Quinta da Bica

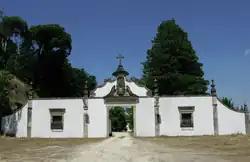
Quinta da Bica

The Quinta da Bica is a Portuguese quinta located near Seia, in the Beira region. It is the origin of the reputed "Quinta da Bica" wines, which were among the founding wines of the Dão wine region, as well as being among the first wines in Portugal to be estate bottled. The estate's manor, commonly known as "Casa da Bica", is currently the seat of the Viscounts of Sardoal, a cadet branch of the Spanish-Portuguese Sacadura Botte noble family.